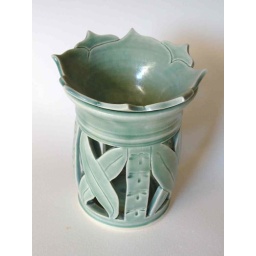
Green stoneware aromatherapy diffuser.A tealight candle burns in the lower part heating water and essential oils in the cup above.